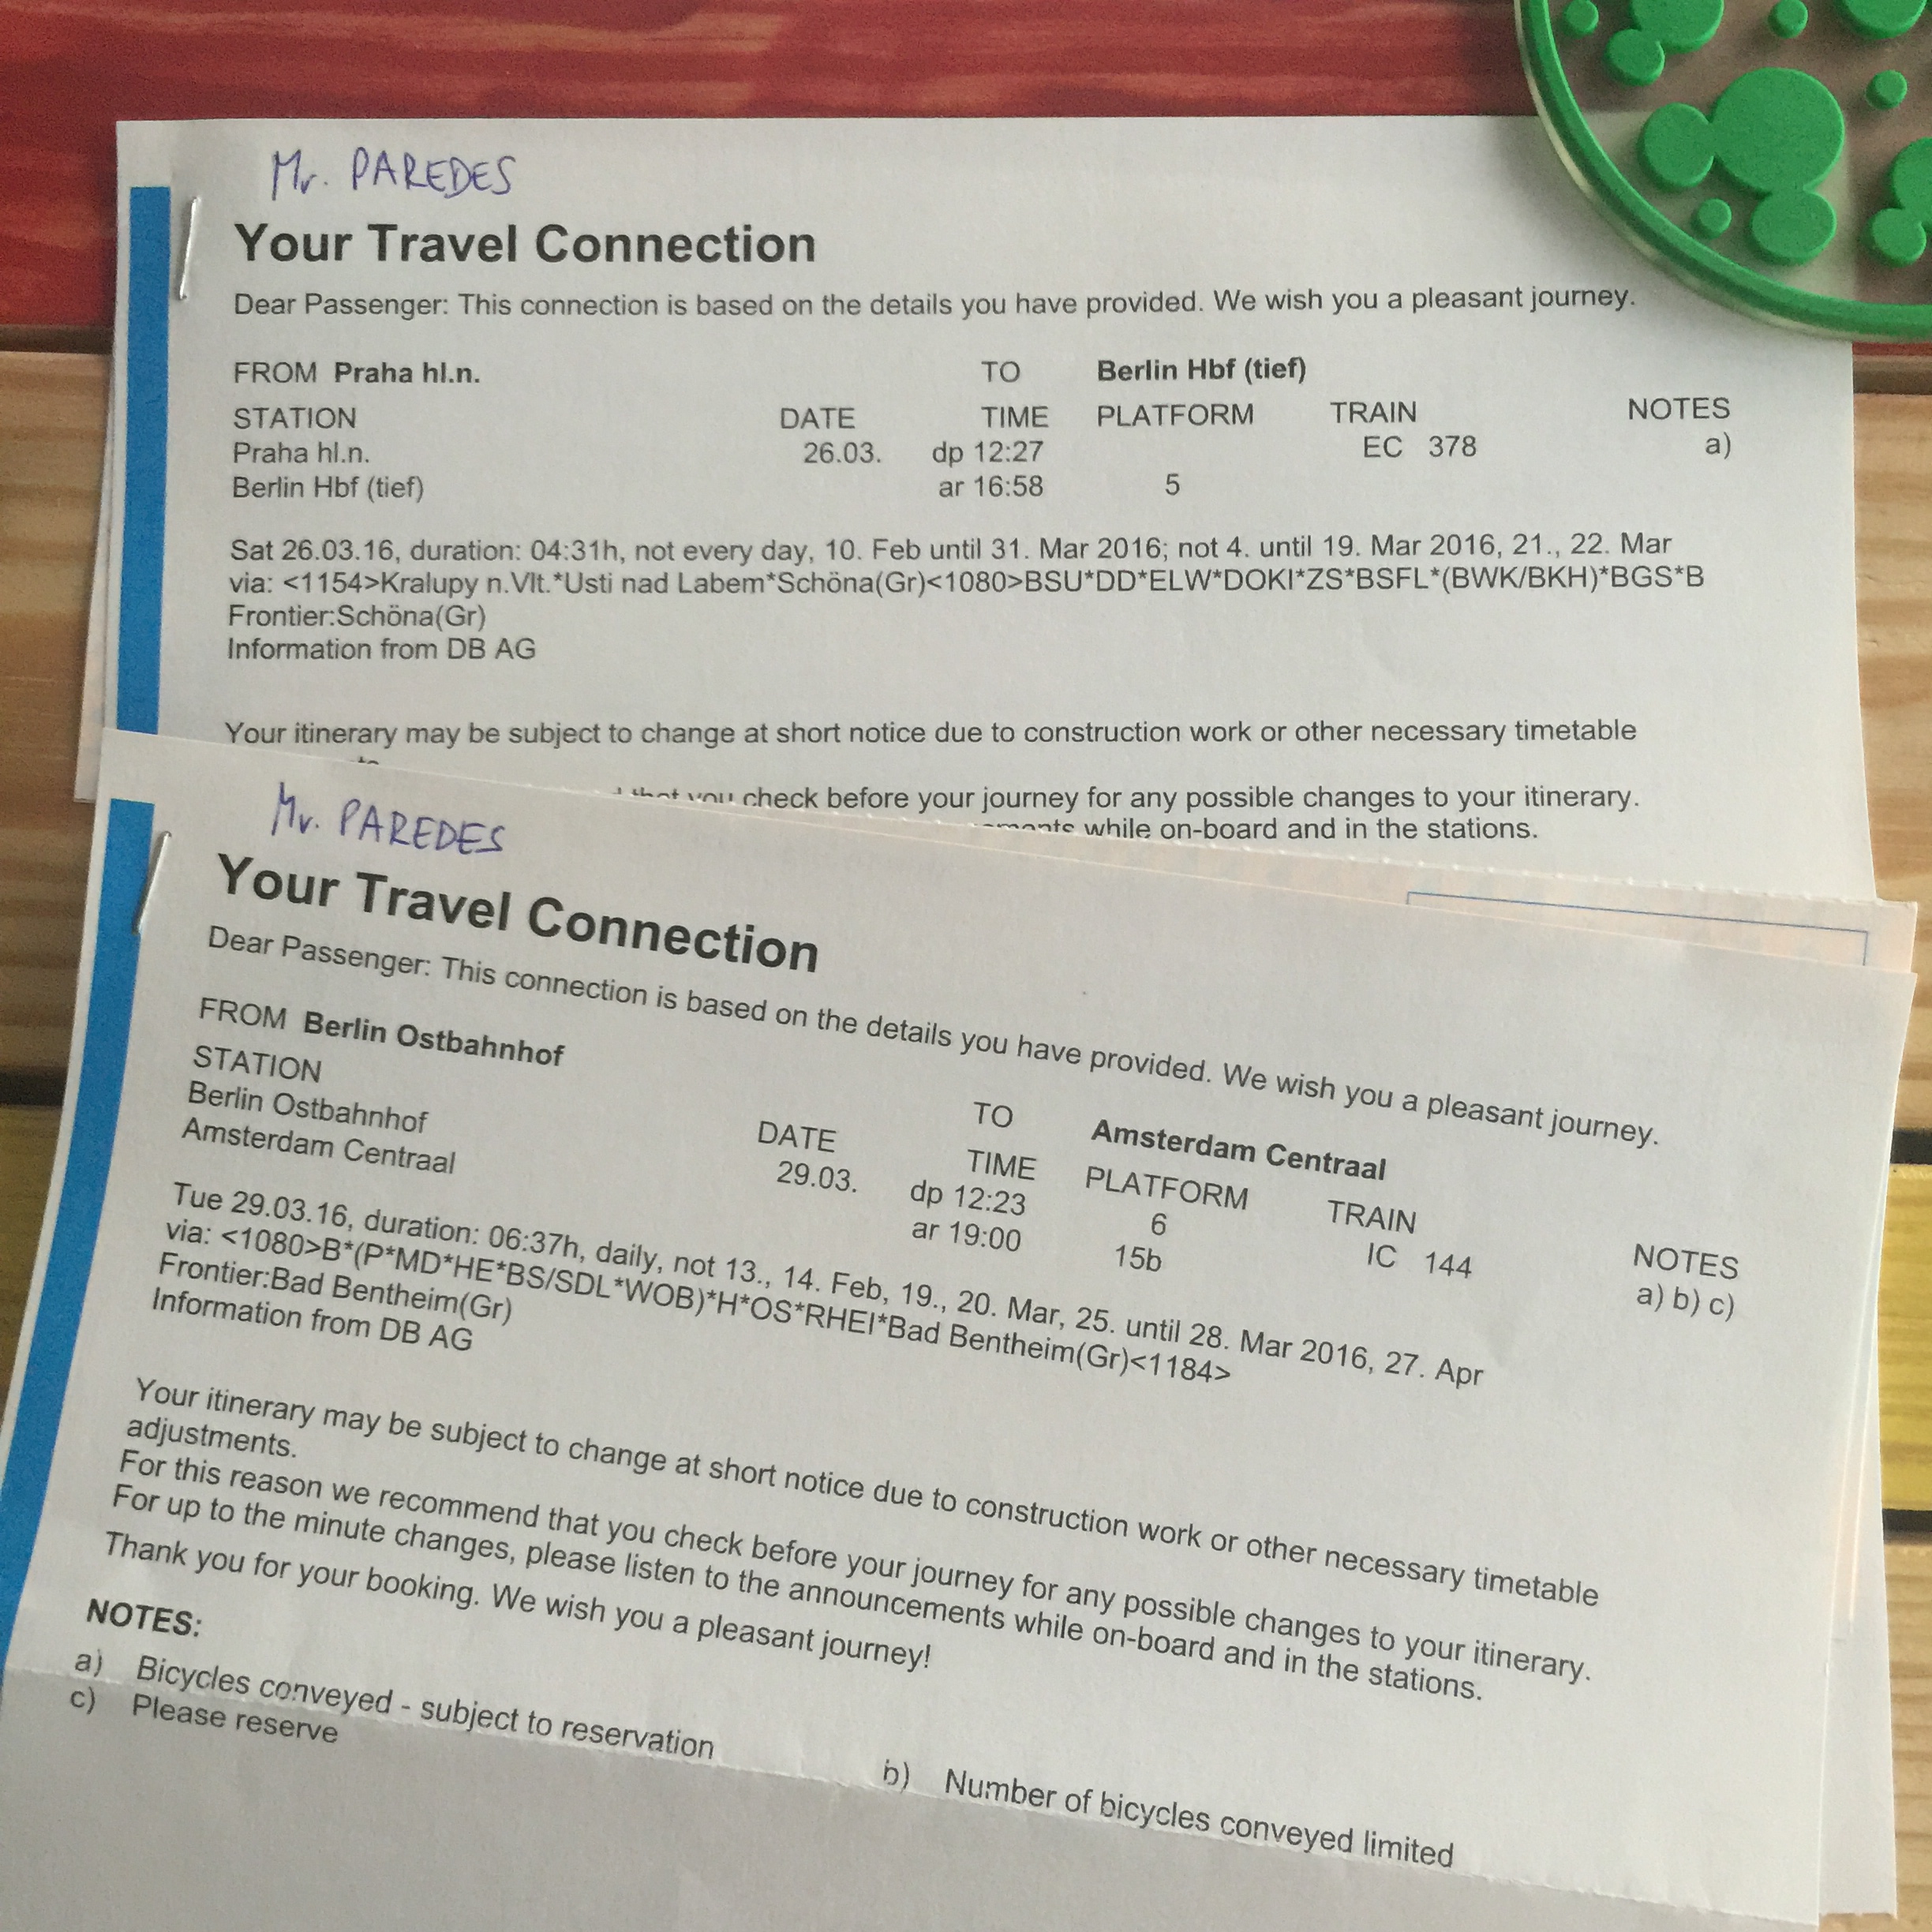
iphone, writing, train, brand, amsterdam, design, text, berlin, praga, document, iphoneography, praha, presentation, project365, tickets, squareformat, rodrigoparedes, 160378, 160378com, www160378com, iphone6plus, czechtransportcom, 054